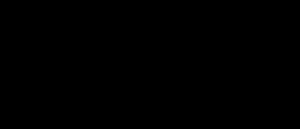
Les lettres claudiennes sont trois lettres créées par Claude, empereur romain de 41 à 54, introduites dans l’alphabet latin et brièvement utilisées durant son règne dans les inscriptions publiques avant d’être abandonnées après sa mort.
Claude, né le 1ᵉʳ août 10 av. J.-C. à Lugdunum et mort le 13 octobre 54 à Rome, est le quatrième empereur romain, régnant de 41 à 54 apr. J.-C.